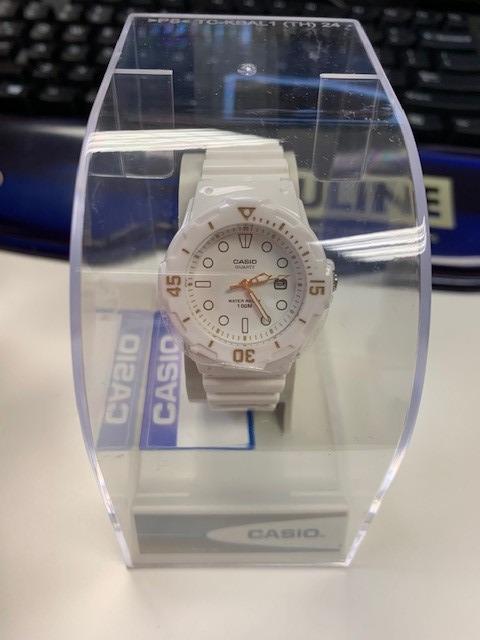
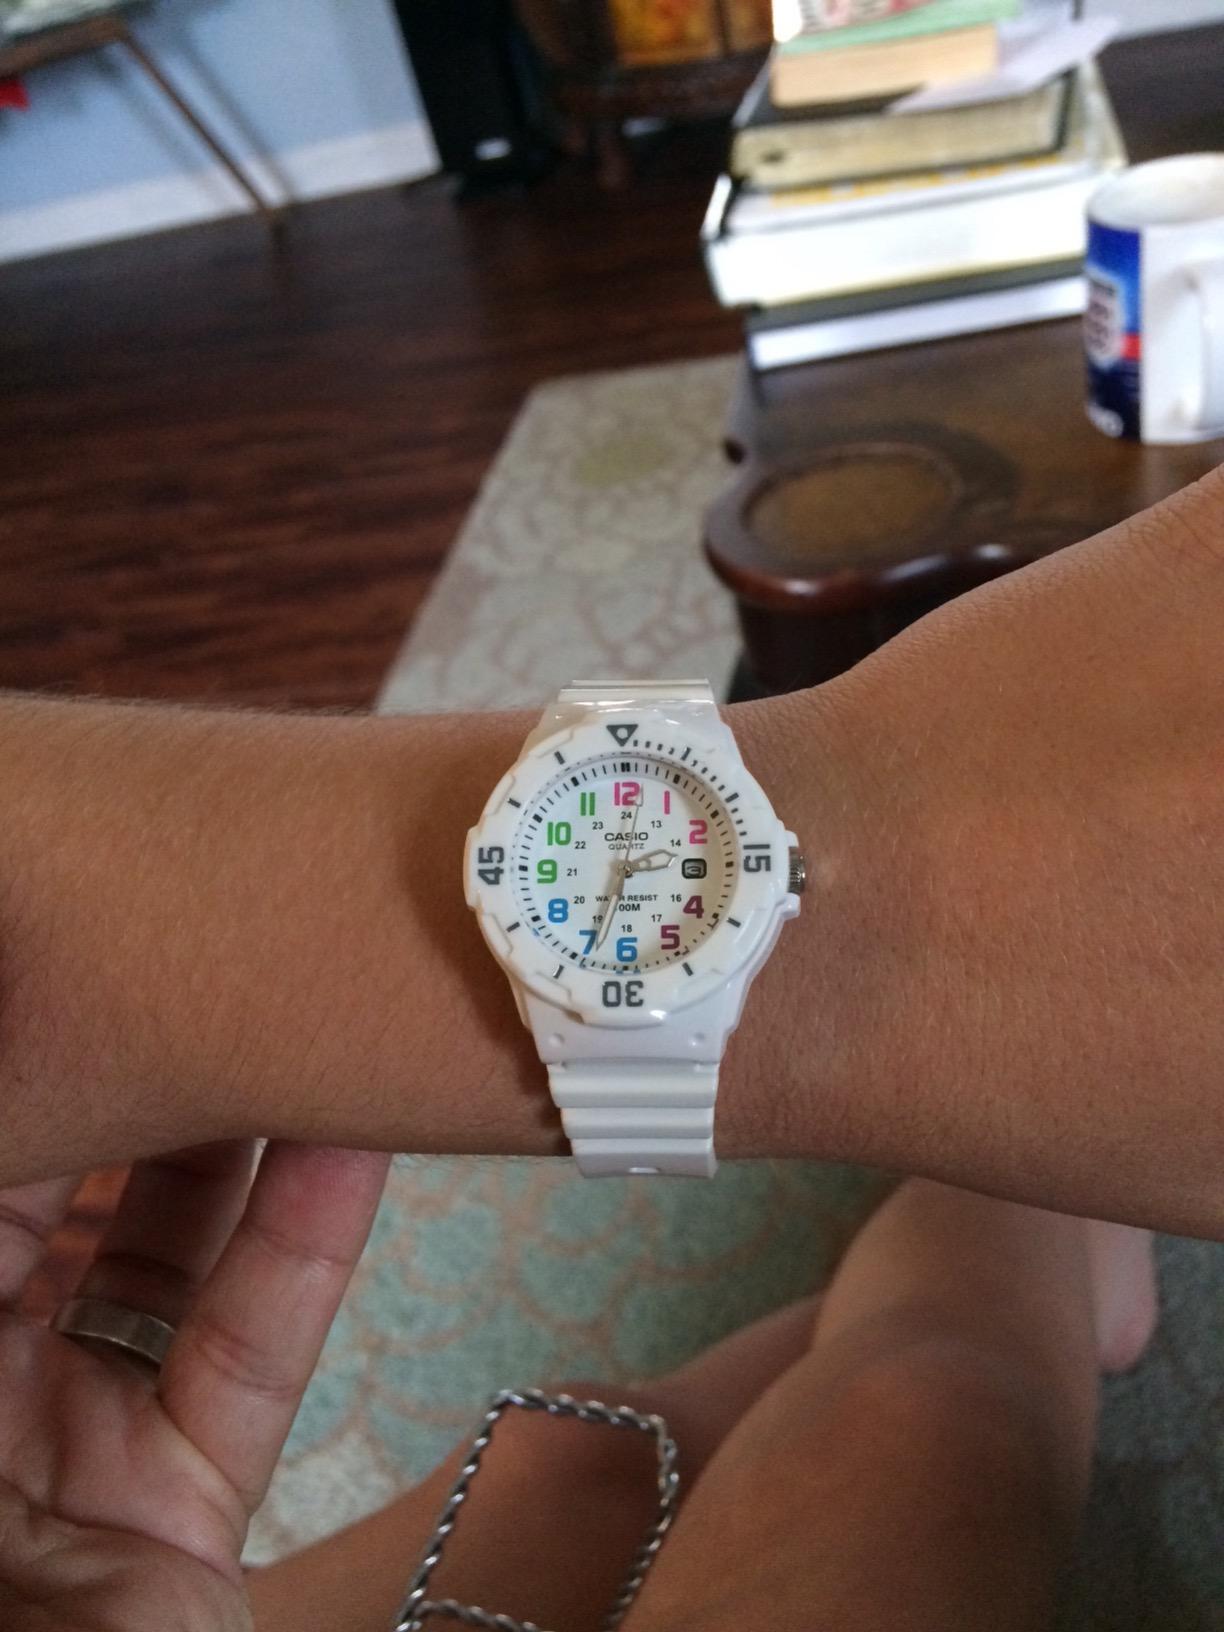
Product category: accessories_watch
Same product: yes